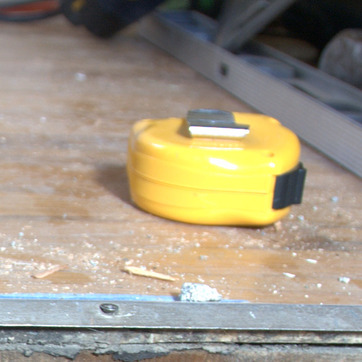
Material: plastic